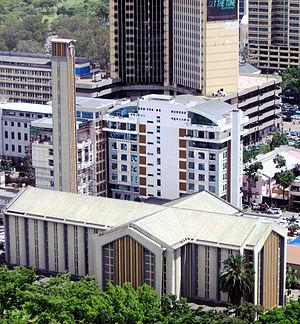
La cathédrale de la Sainte-Famille est la cathédrale catholique de Nairobi au Kenya, siège métropolitain de l'archidiocèse de Nairobi. Elle est dédiée à la sainte Famille.
L'archidiocèse de Nairobi est un siège métropolitain de l'Église catholique. En 2013, il comptait 2 911 099 baptisés pour 4 687 481 habitants. Il est tenu actuellement par le cardinal John Njue.
Liste des archevêques de Nairobi